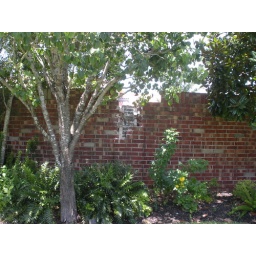
Somehow, none of the trees above where the wall was hit were singed.Pieces of brick were strewn about, but somehow the trees above the wall weren't singed.